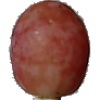
Label: Grape Pink 1